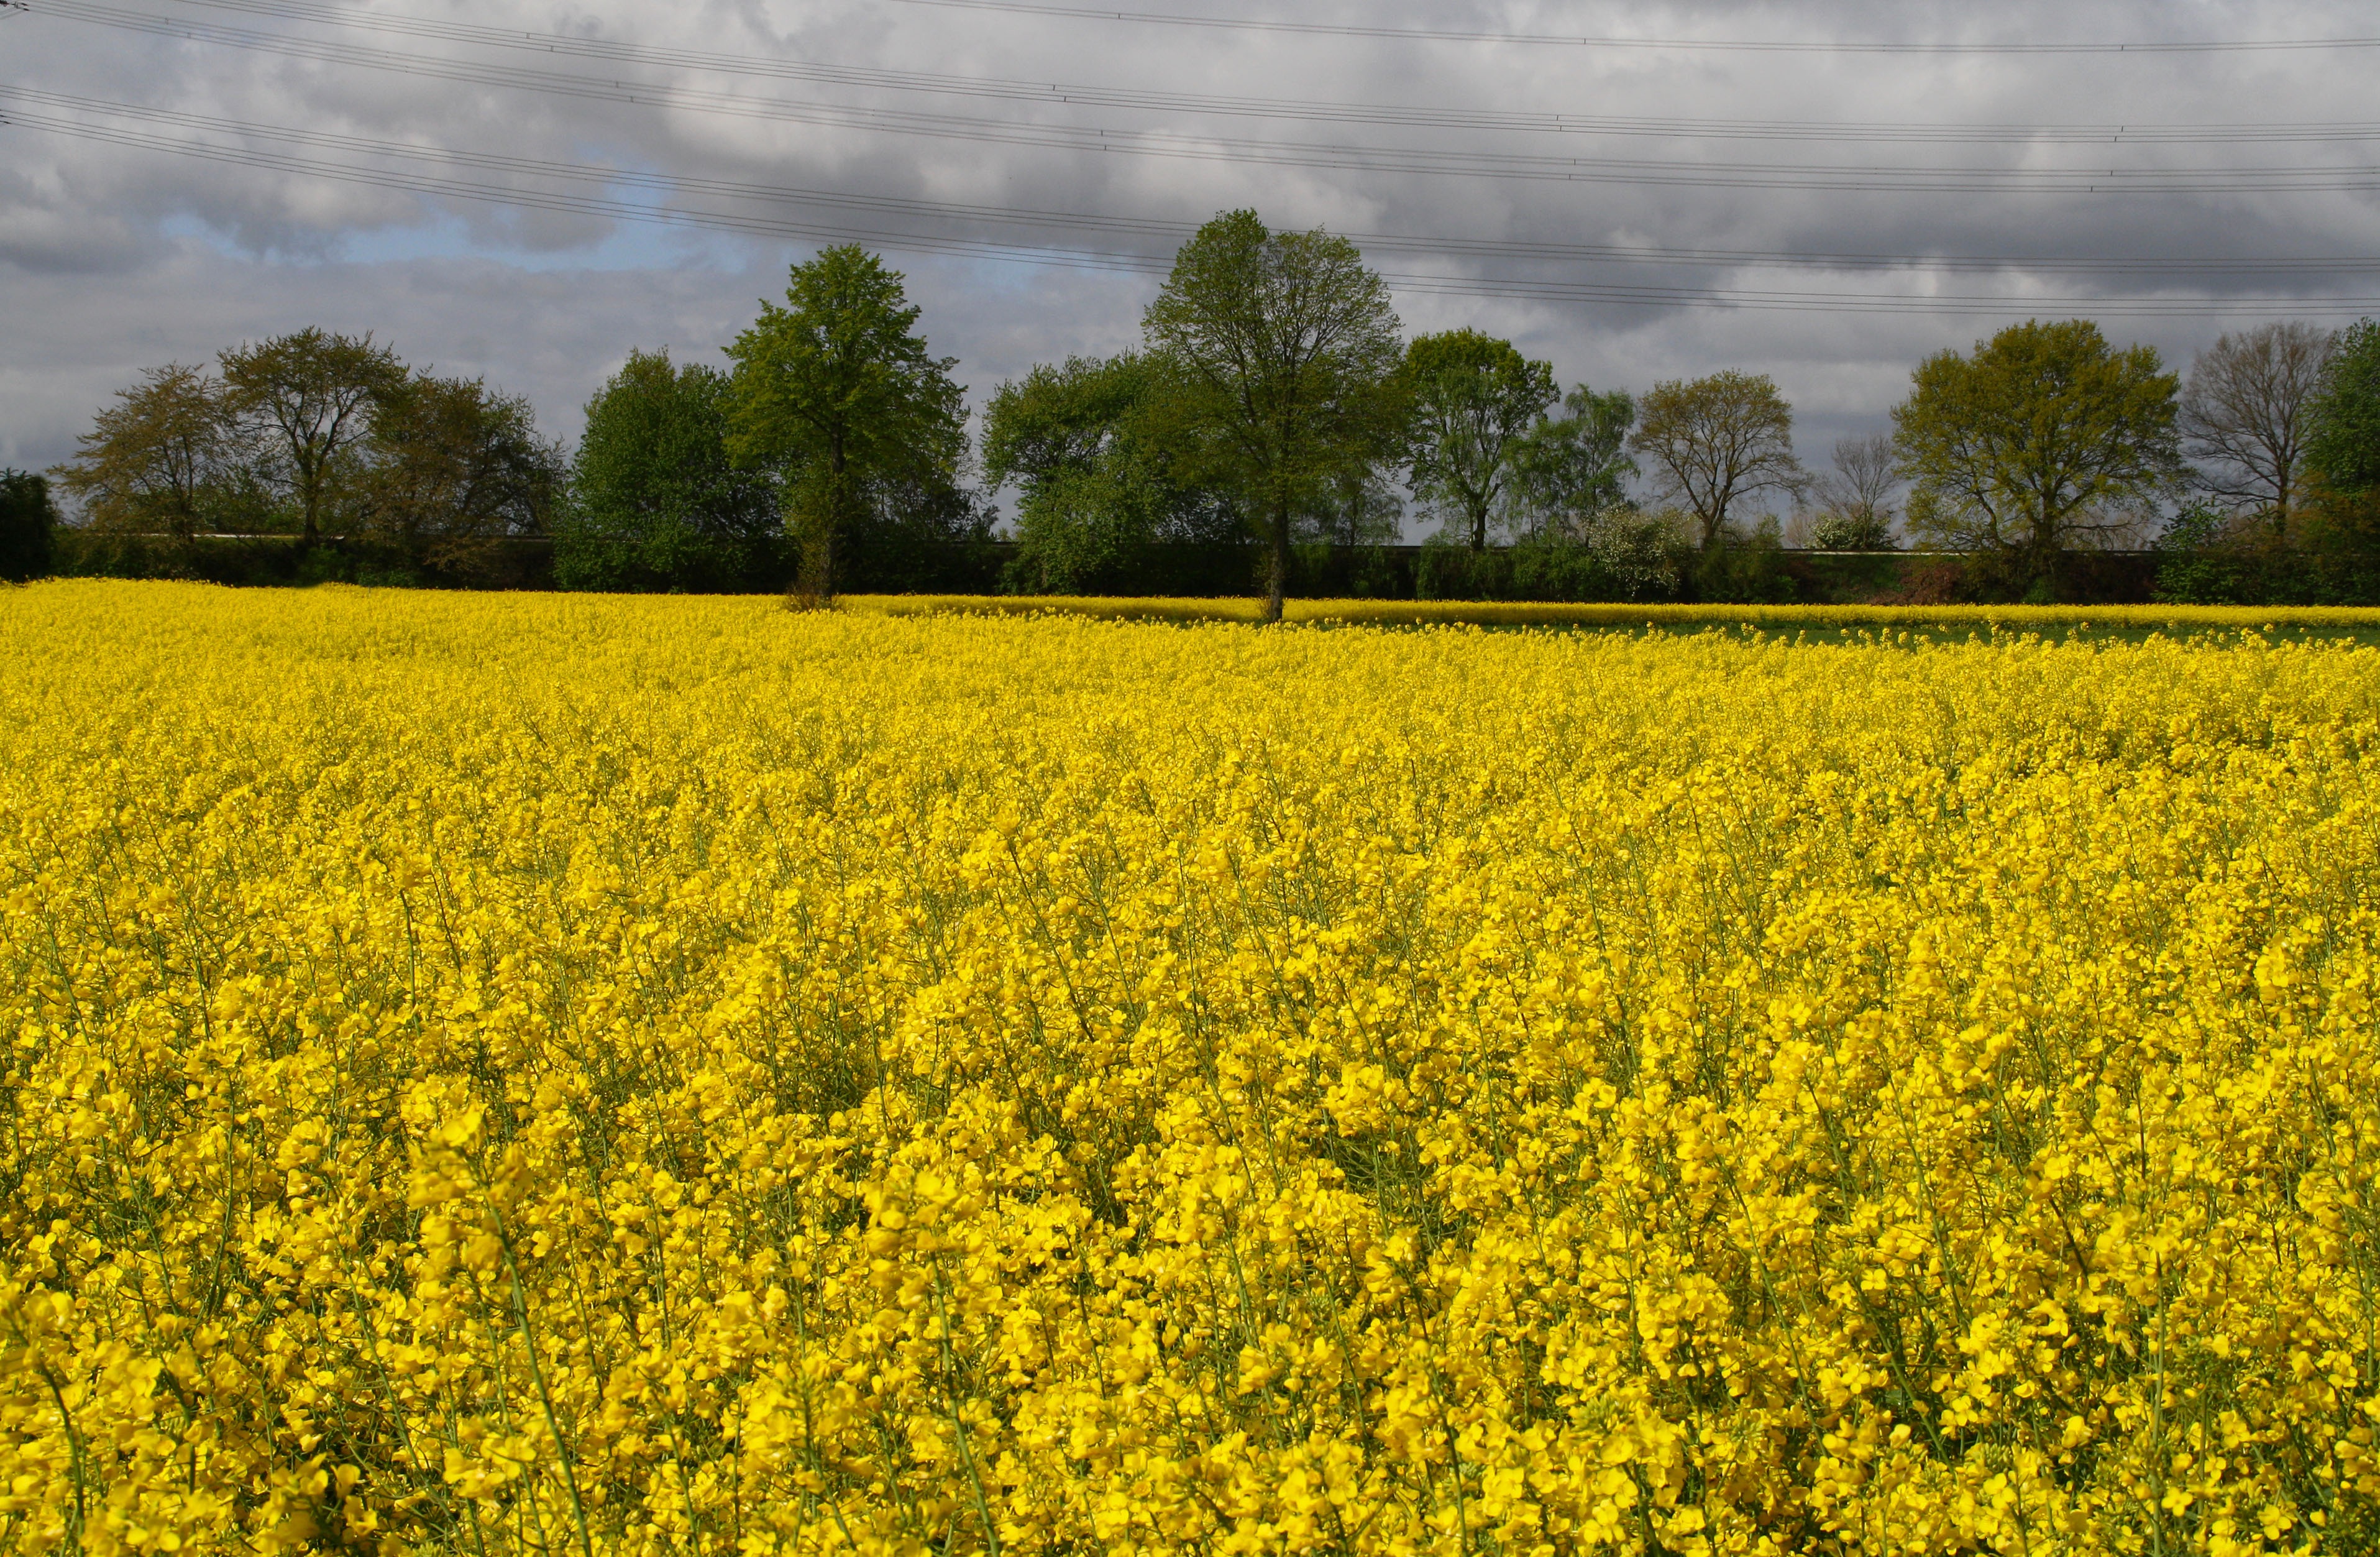
landscape, nature, blossom, plant, field, meadow, prairie, flower, bloom, summer, food, spring, produce, vegetable, crop, yellow, agriculture, plain, rapeseed, fields, canola, brassica, arable, rural area, oilseed rape, flowering plant, field of rapeseeds, grass family, land plant, mustard plant, mustard and cabbage family, brassica rapa